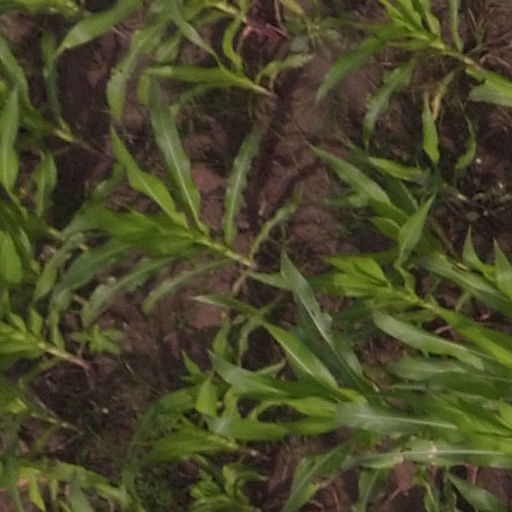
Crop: maize; corn